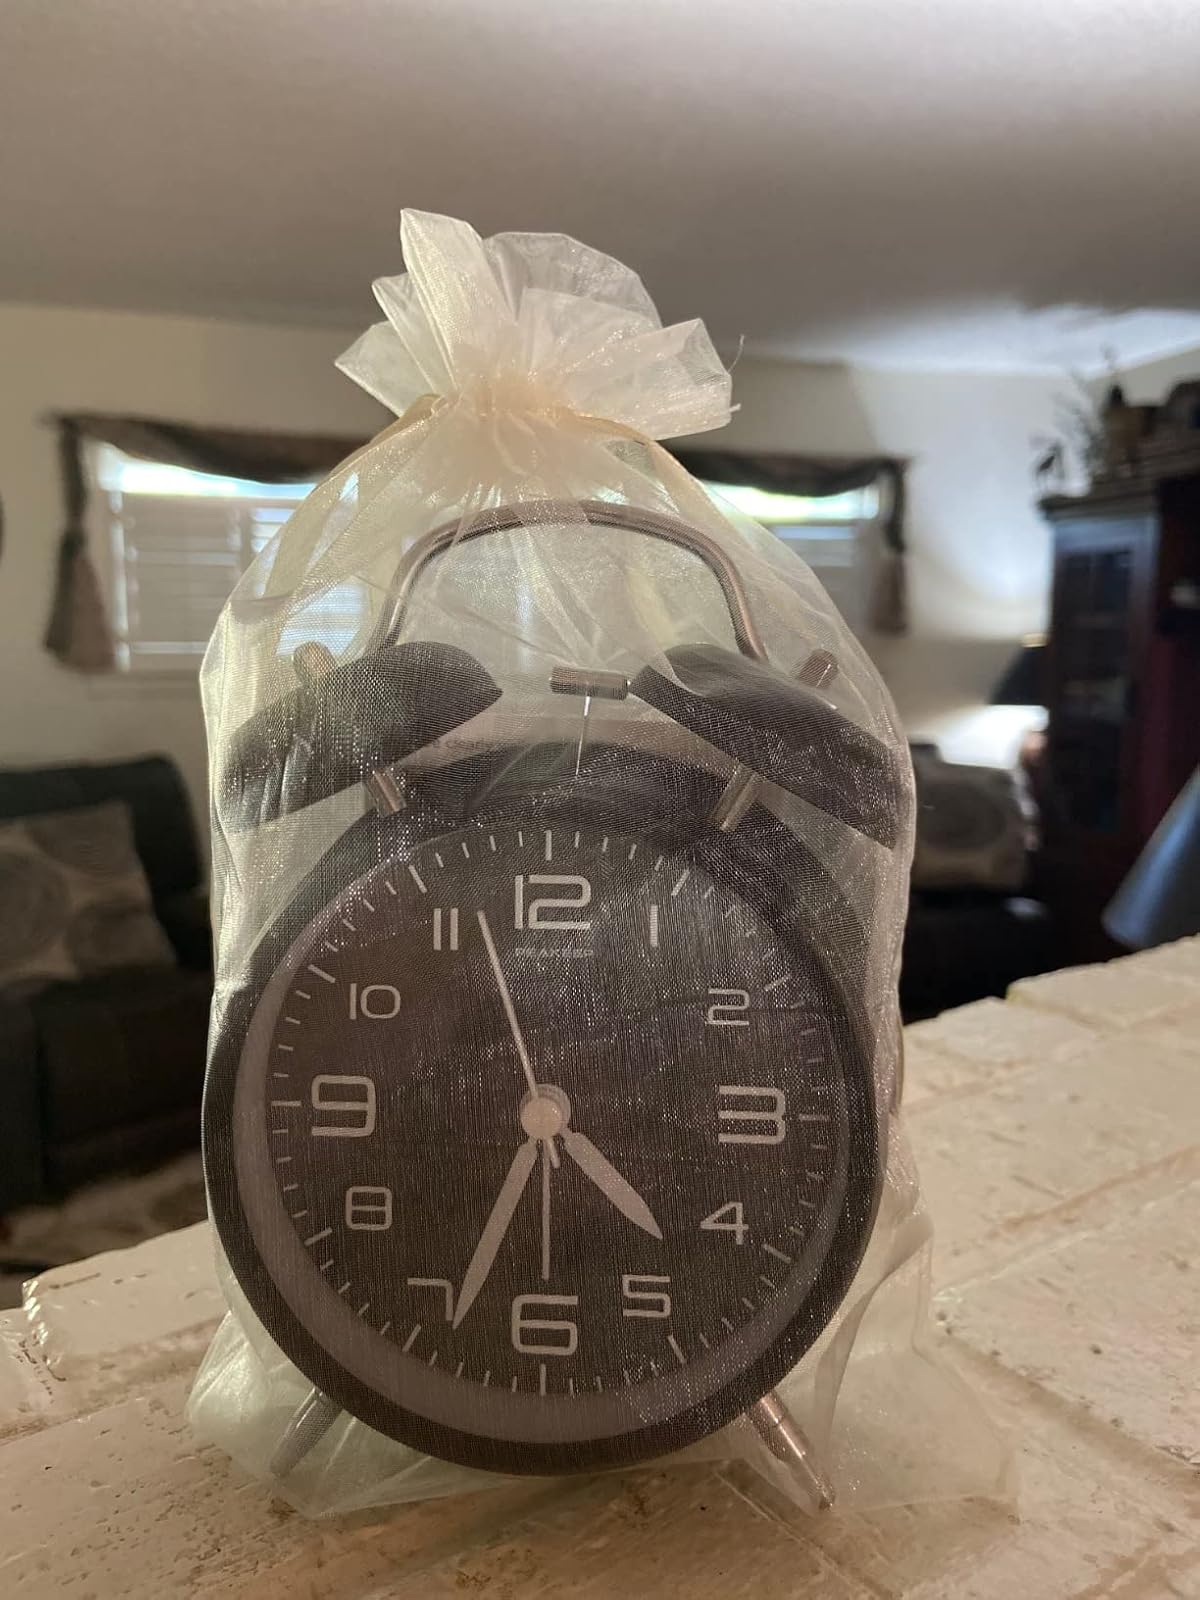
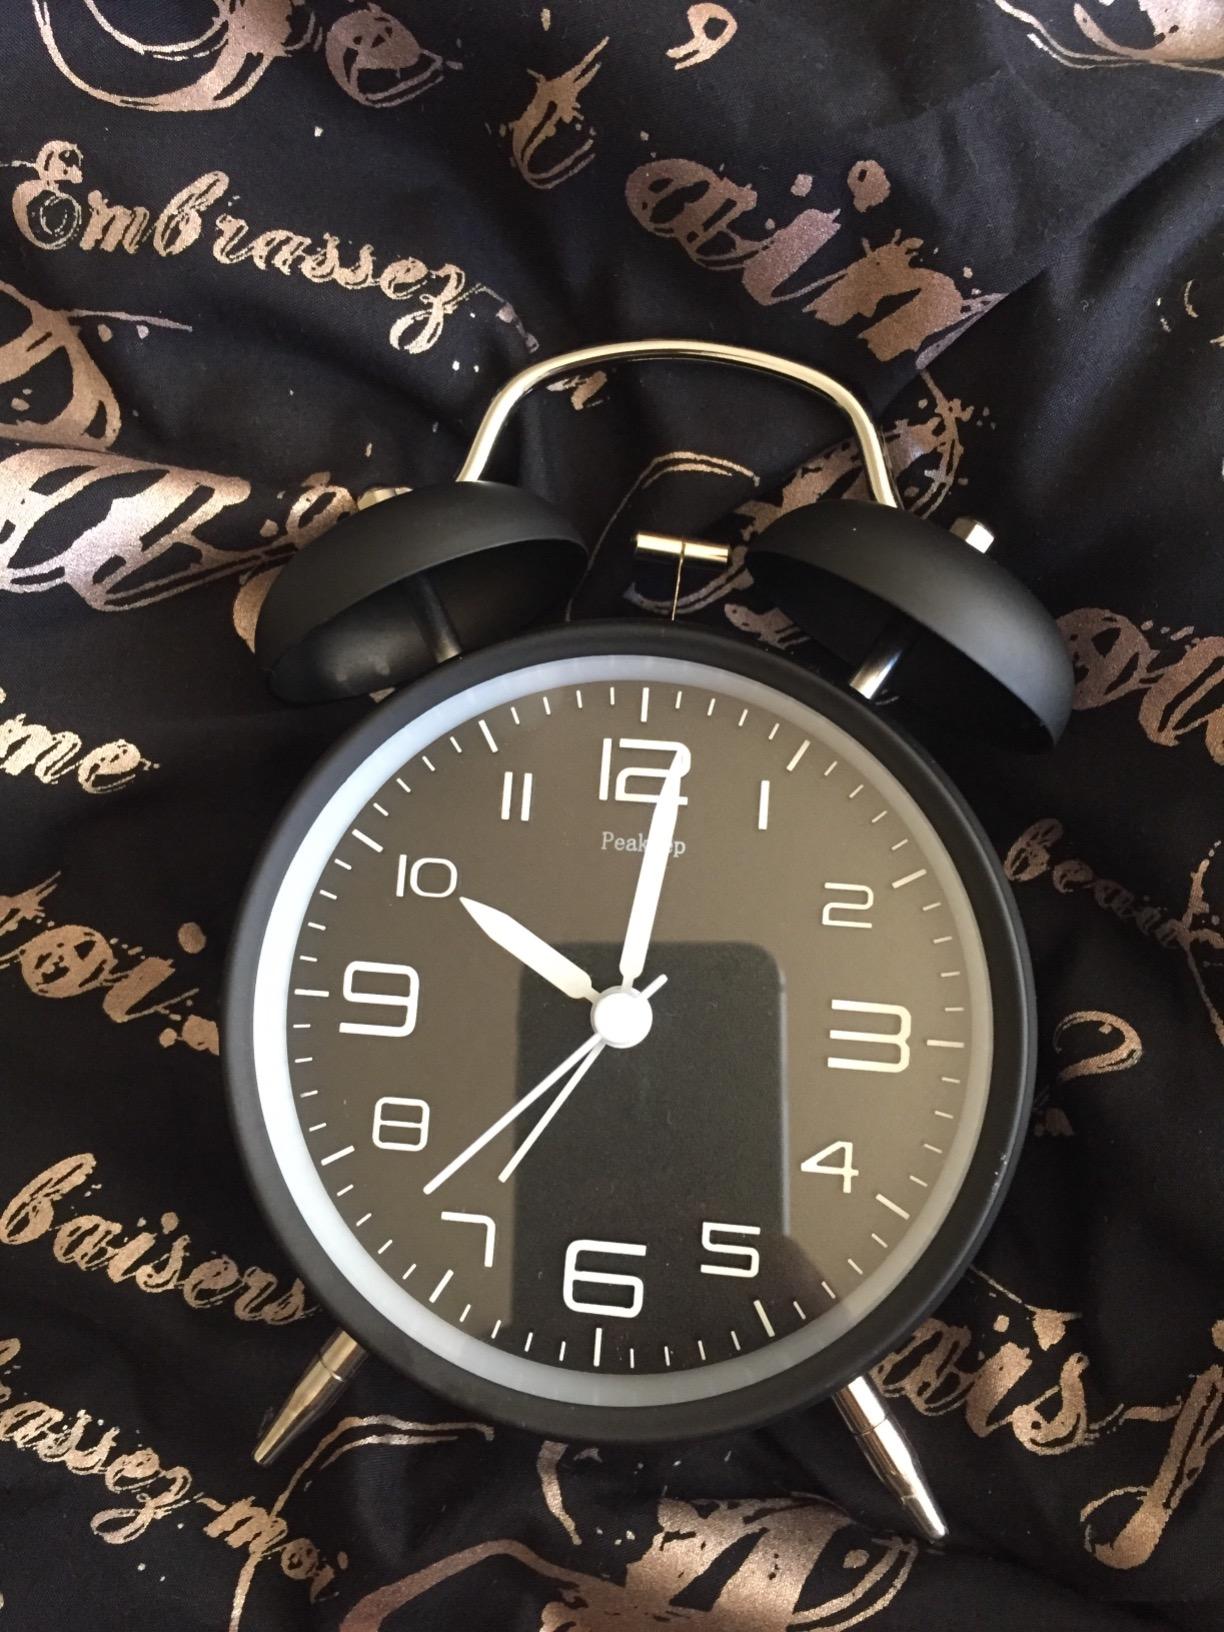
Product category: clock
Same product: yes